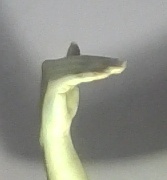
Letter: khaa